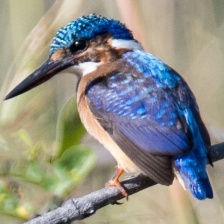
Species: MALACHITE KINGFISHER
Scientific name: CORYTHORNIS CRISTATUS